Hammock

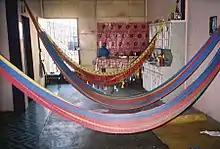
Three Salvadoran synthetic-thread hammocks (hamacas) strung inside a living room in Morazán Department, El Salvador.

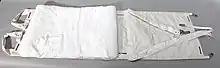
Unflown hammock of the Apollo lunar module at the National Air and Space Museum

Around 1590, hammocks were adopted for use in sailing ships; the Royal Navy formally adopted the sling hammock in 1597 when it ordered three hundred bolts of canvas for "hanging cabbons or beddes". Aboard ship, hammocks were regularly employed for sailors sleeping on the gun decks of warships, where limited space prevented the installation of permanent bunks. Since a slung hammock moves in concert with the motion of the vessel, the occupant is not at a risk of being thrown onto the deck (which may be 5 or 6 feet below) during swells or rough seas. Likewise, a hammock provides more comfortable sleep than a bunk or a berth while at sea since the sleeper always stays well balanced, irrespective of the motion of the vessel. Prior to the adoption of naval hammocks, sailors would often be injured or even killed as they fell off their berths or rolled on the decks on heavy seas. The sides of traditional canvas naval hammocks wrap around the sleeper like a cocoon, making an inadvertent fall virtually impossible. If suitably packed, they could also be used as emergency flotation devices.